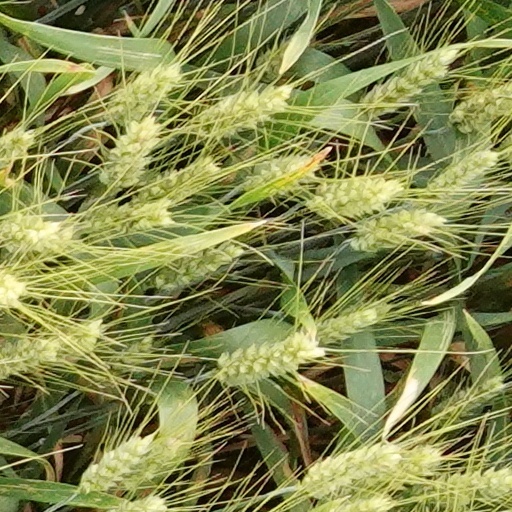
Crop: wheat